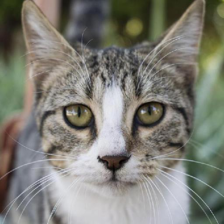
Label: animals